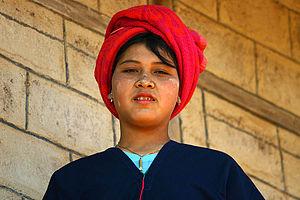
Les Pa-O sont un groupe ethnique de Birmanie, comptant environ 600 000 personnes. C'est le deuxième groupe ethnique de l'État Shan. Ils sont considérés par le gouvernement comme de « race nationale Shan », bien qu'ils soient probablement d'ascendance tibéto-birmane et soient ethnolinguistiquement proches des Karens. Outre l'État Shan, ils sont présents dans l'État Karen et l'État de Kayah.